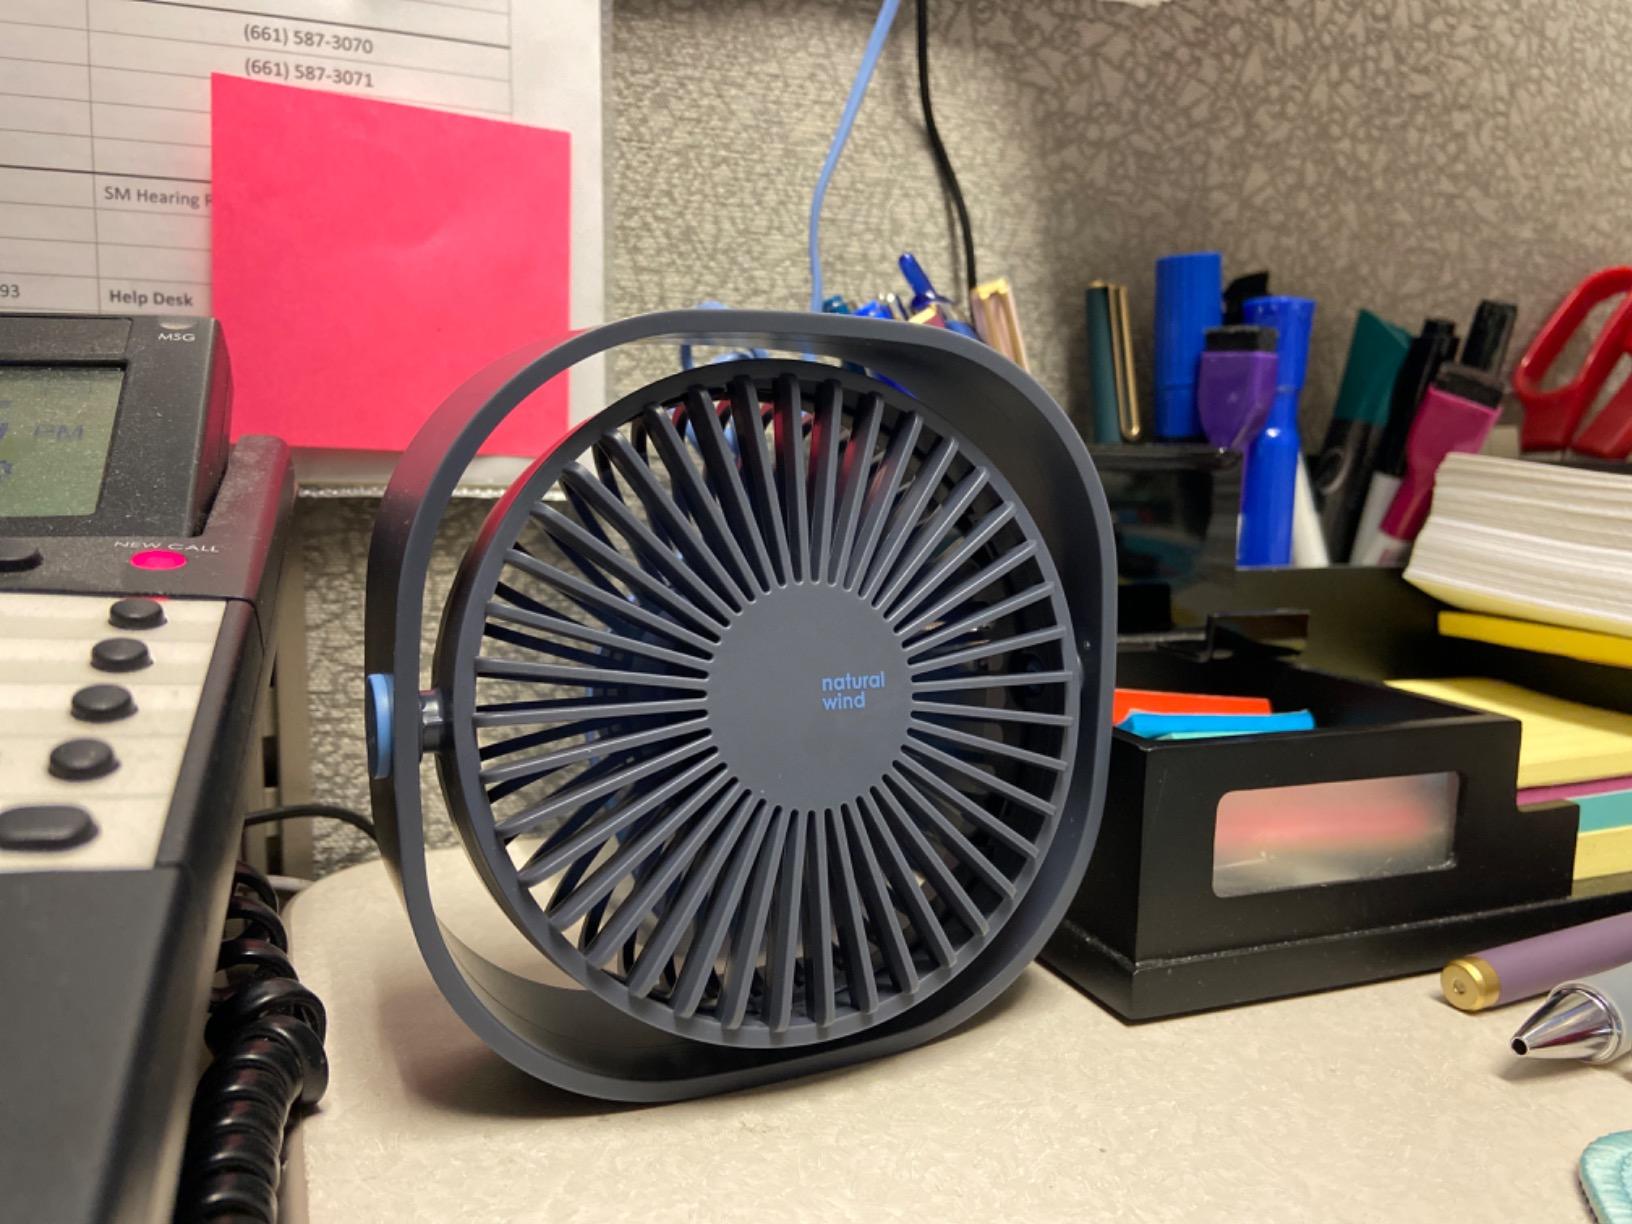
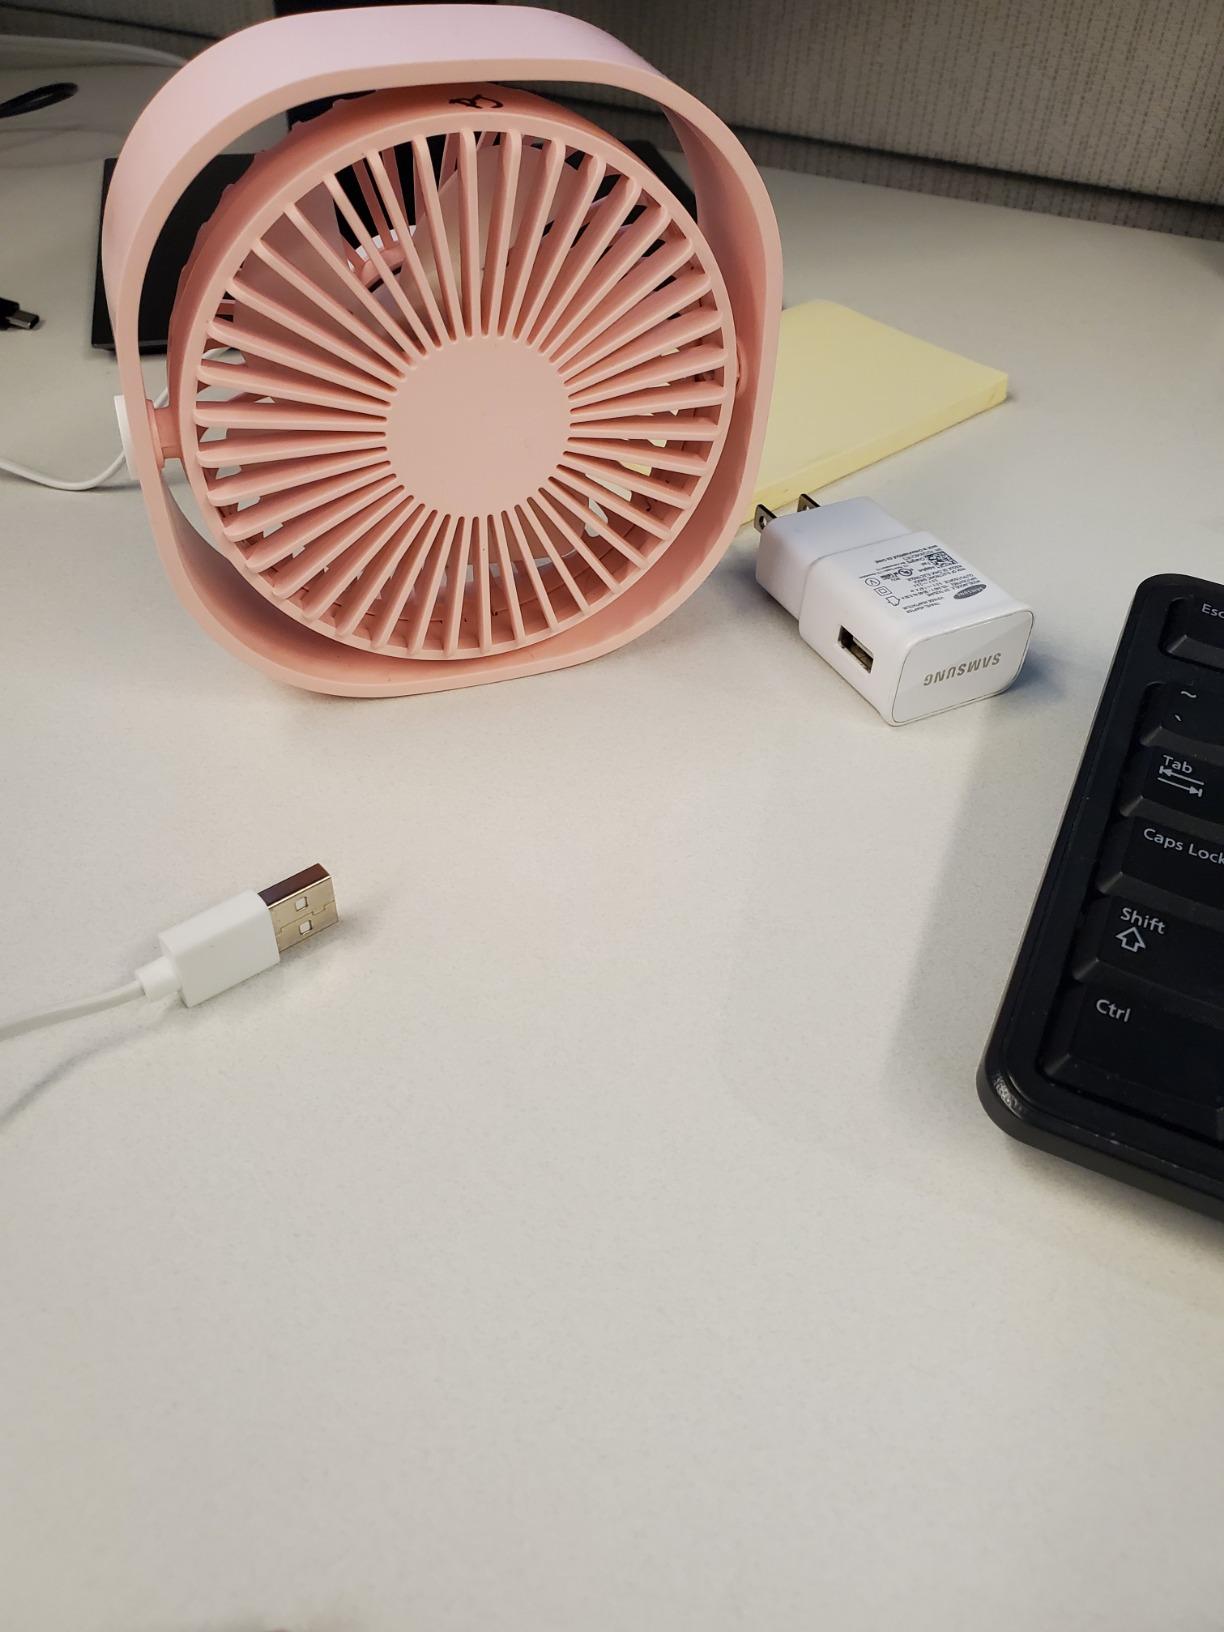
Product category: fan
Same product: no